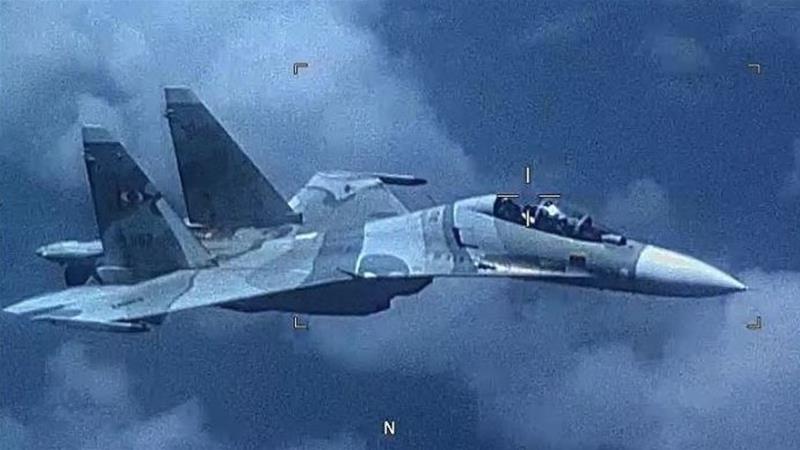
Vehicle type: Planes